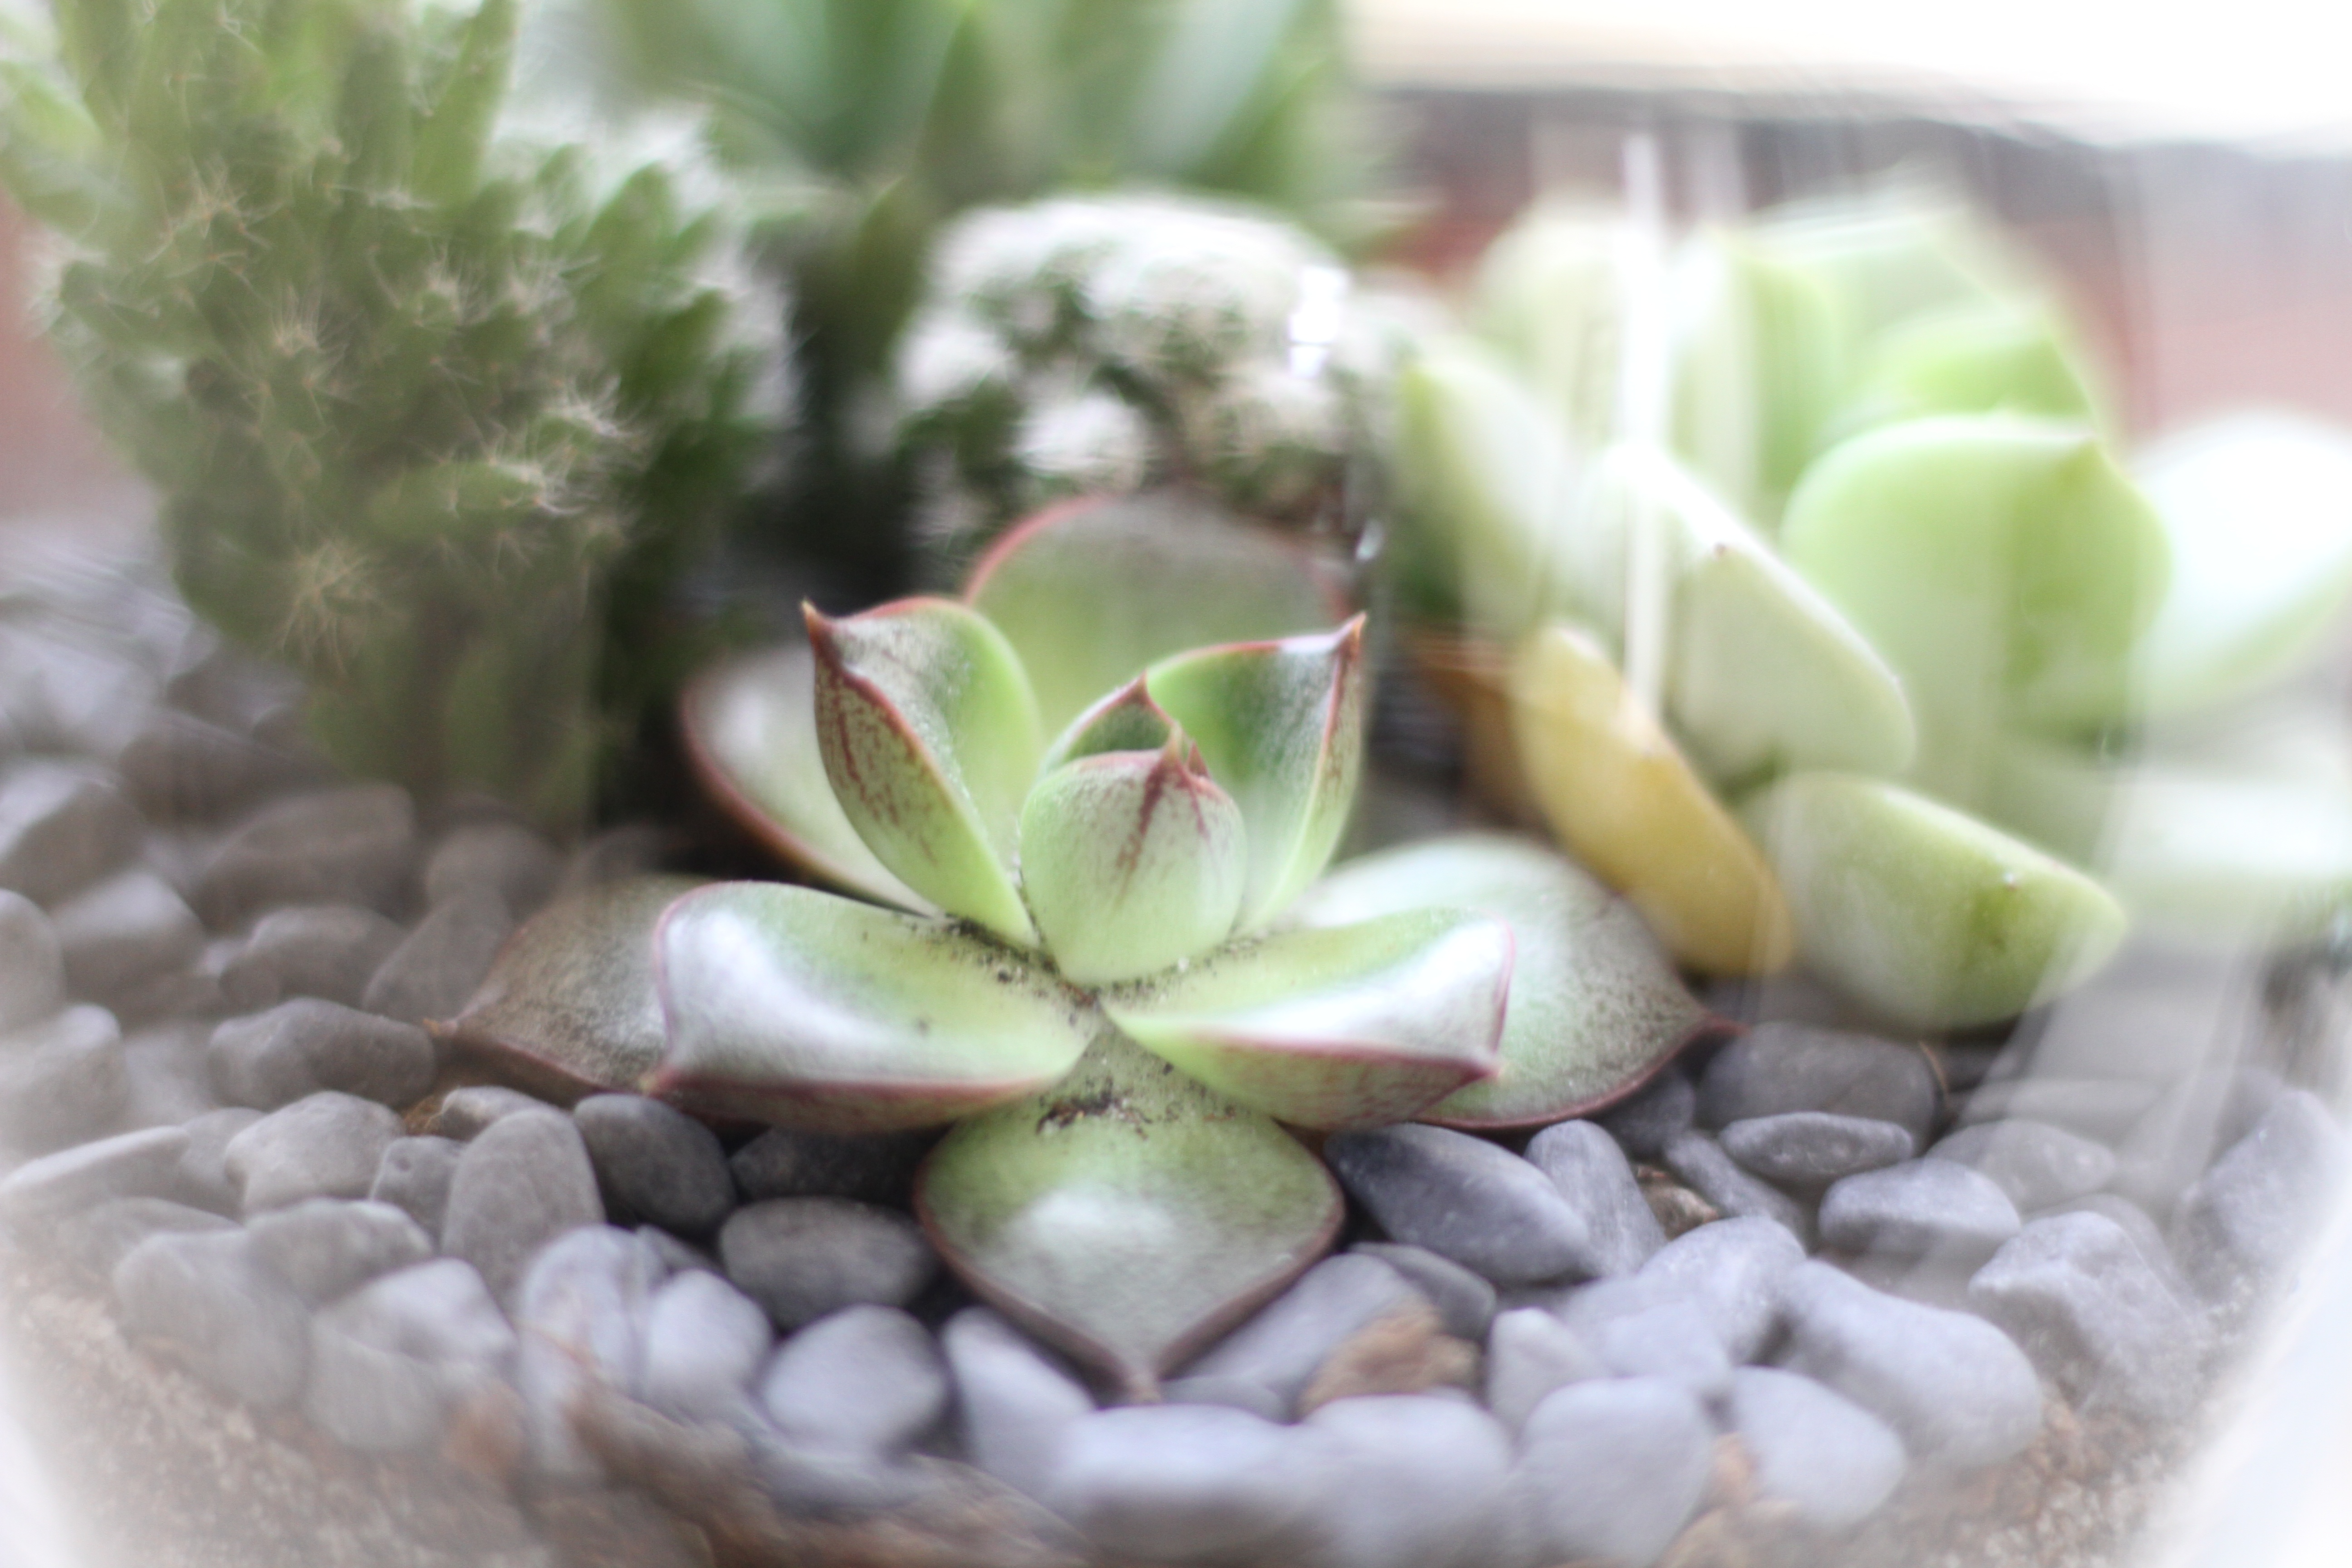
plant, flower, petal, floristry, flowering plant, floral design, land plant, flower arranging